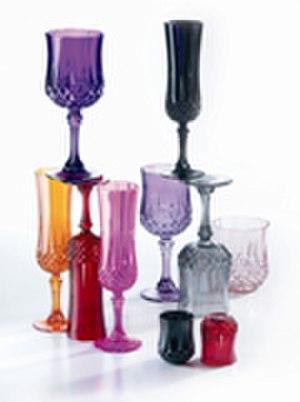
Cristal d'Arques Paris est une des marques du groupe Arc International, basé sur la ville d'Arques dans le Pas-de-Calais.